ICC Champions Trophy

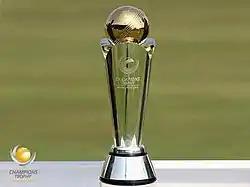
The physical Champion's Trophy

The first Cricket World Cup was held in 1975 and then every four years since. The tournament was usually played by full ICC member nations. The ICC conceived the idea of the Champions Trophy: a short cricket tournament to raise funds for the development of the game in non-Test playing countries, with the first two tournaments being held in Bangladesh and Kenya.